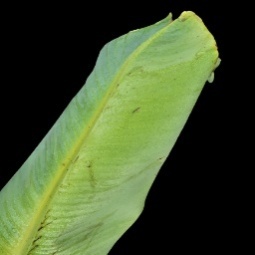
Label: Healthy